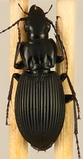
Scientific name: Pterostichus lachrymosus
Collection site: Mountain Lake Biological Station NEON (MLBS), plot MLBS_009